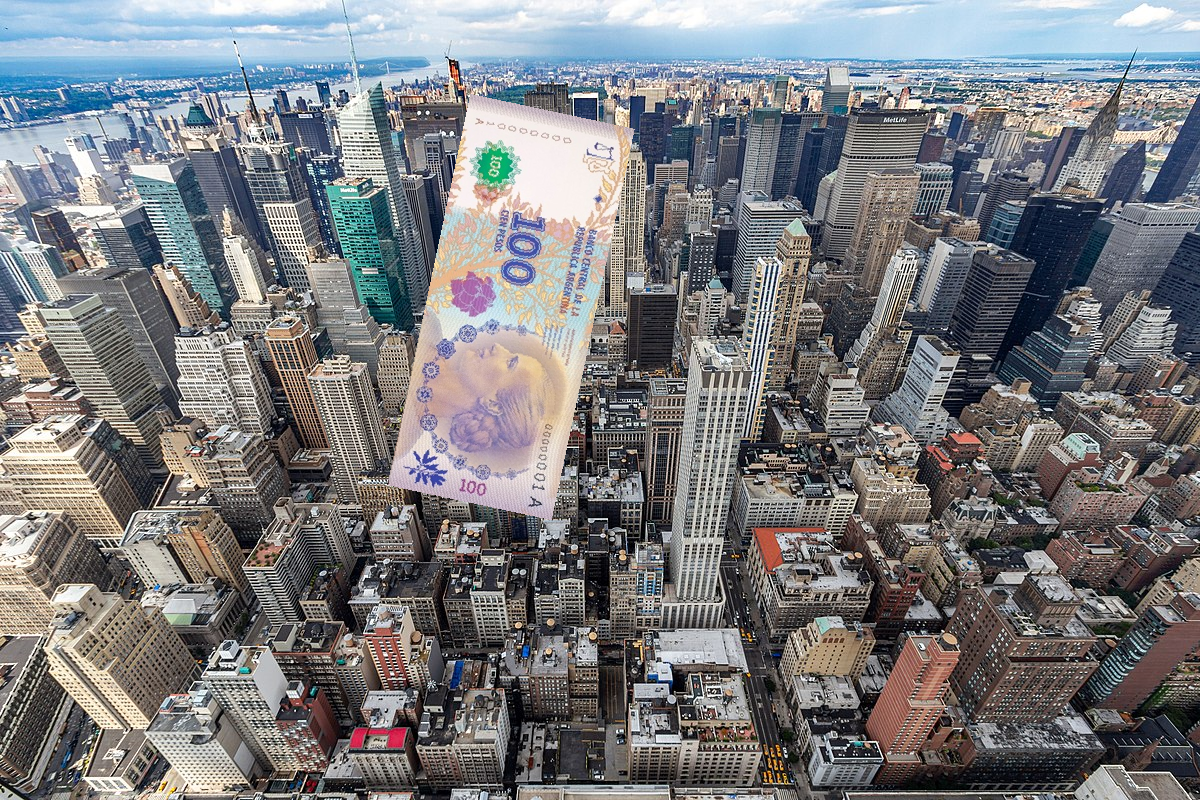
Denominación: 100